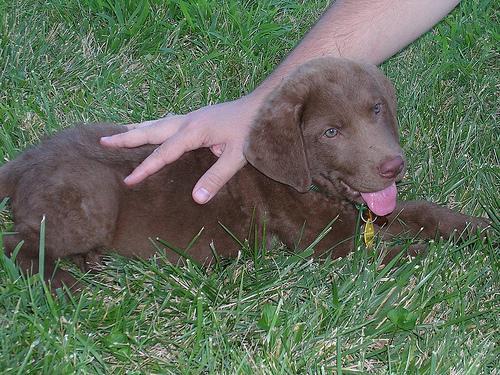
Chesapeake_Bay_retriever